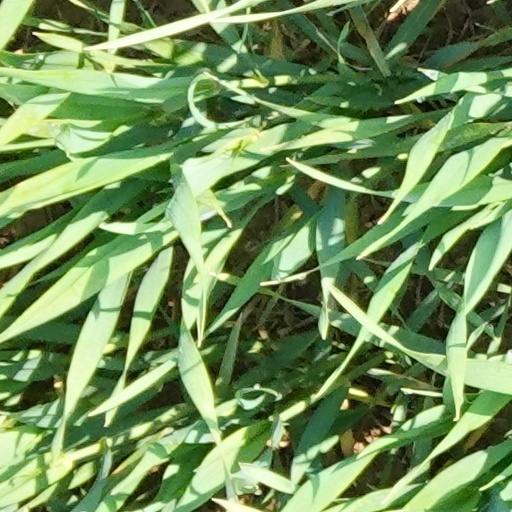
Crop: wheat